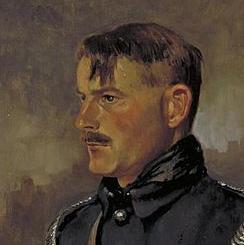
Age: 31